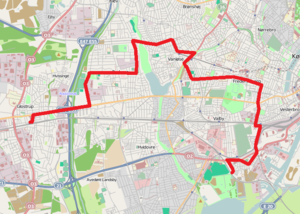
Linje 9A / Linjeføring
Linje 9A i maj 2020.
Linje 9A er en buslinje i København, der kører mellem Glostrup st. og Kongens Enghave, Valbyparken. Linjen er en del af Movias A-busnet og er udliciteret til Umove, der driver den fra sit garageanlæg i Glostrup. Med ca. 6,8 mio. passagerer i 2019 er den en af de mest benyttede af Movias buslinjer. Linjen betjener blandt andet Glostrup, Rødovre, Vanløse, Frederiksberg, Vesterbro og Kongens Enghave.